St Paul's Island

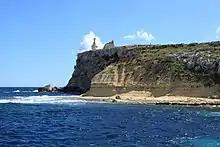
Cliffs on the northern side of the main island.

Until the 1930s, a farmer called Vincenzo Borg, nicknamed "Ta' Bajdafin", lived on the island in the tower built by Grandmaster Lascaris. He converted it and used it as a farmhouse. Borg abandoned the dwelling, and the fields on the island, just before World War II started. The tower was a three-chambered structure with a heavily buttressed wall at its lower level. It was built similar to other Lascaris towers. Since it was abandoned, the upper room has collapsed and the structure is now in ruins.